Takeo Takei

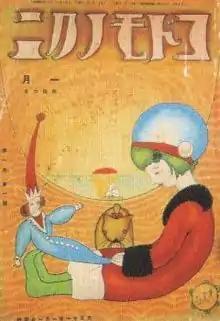
Kodomo no kuni vol.1, 1922

In 1922, Takei's artwork was on the first cover of the groundbreaking children's publication "Kodomo no kuni", which published artwork, songs, craft projects, and stories for children until 1944. It embodied a democratic and individualistic approach to children's education that emerged during the Taisho democracy in Japan (1912-1926), and that mirrored Takei's personal philosophy.